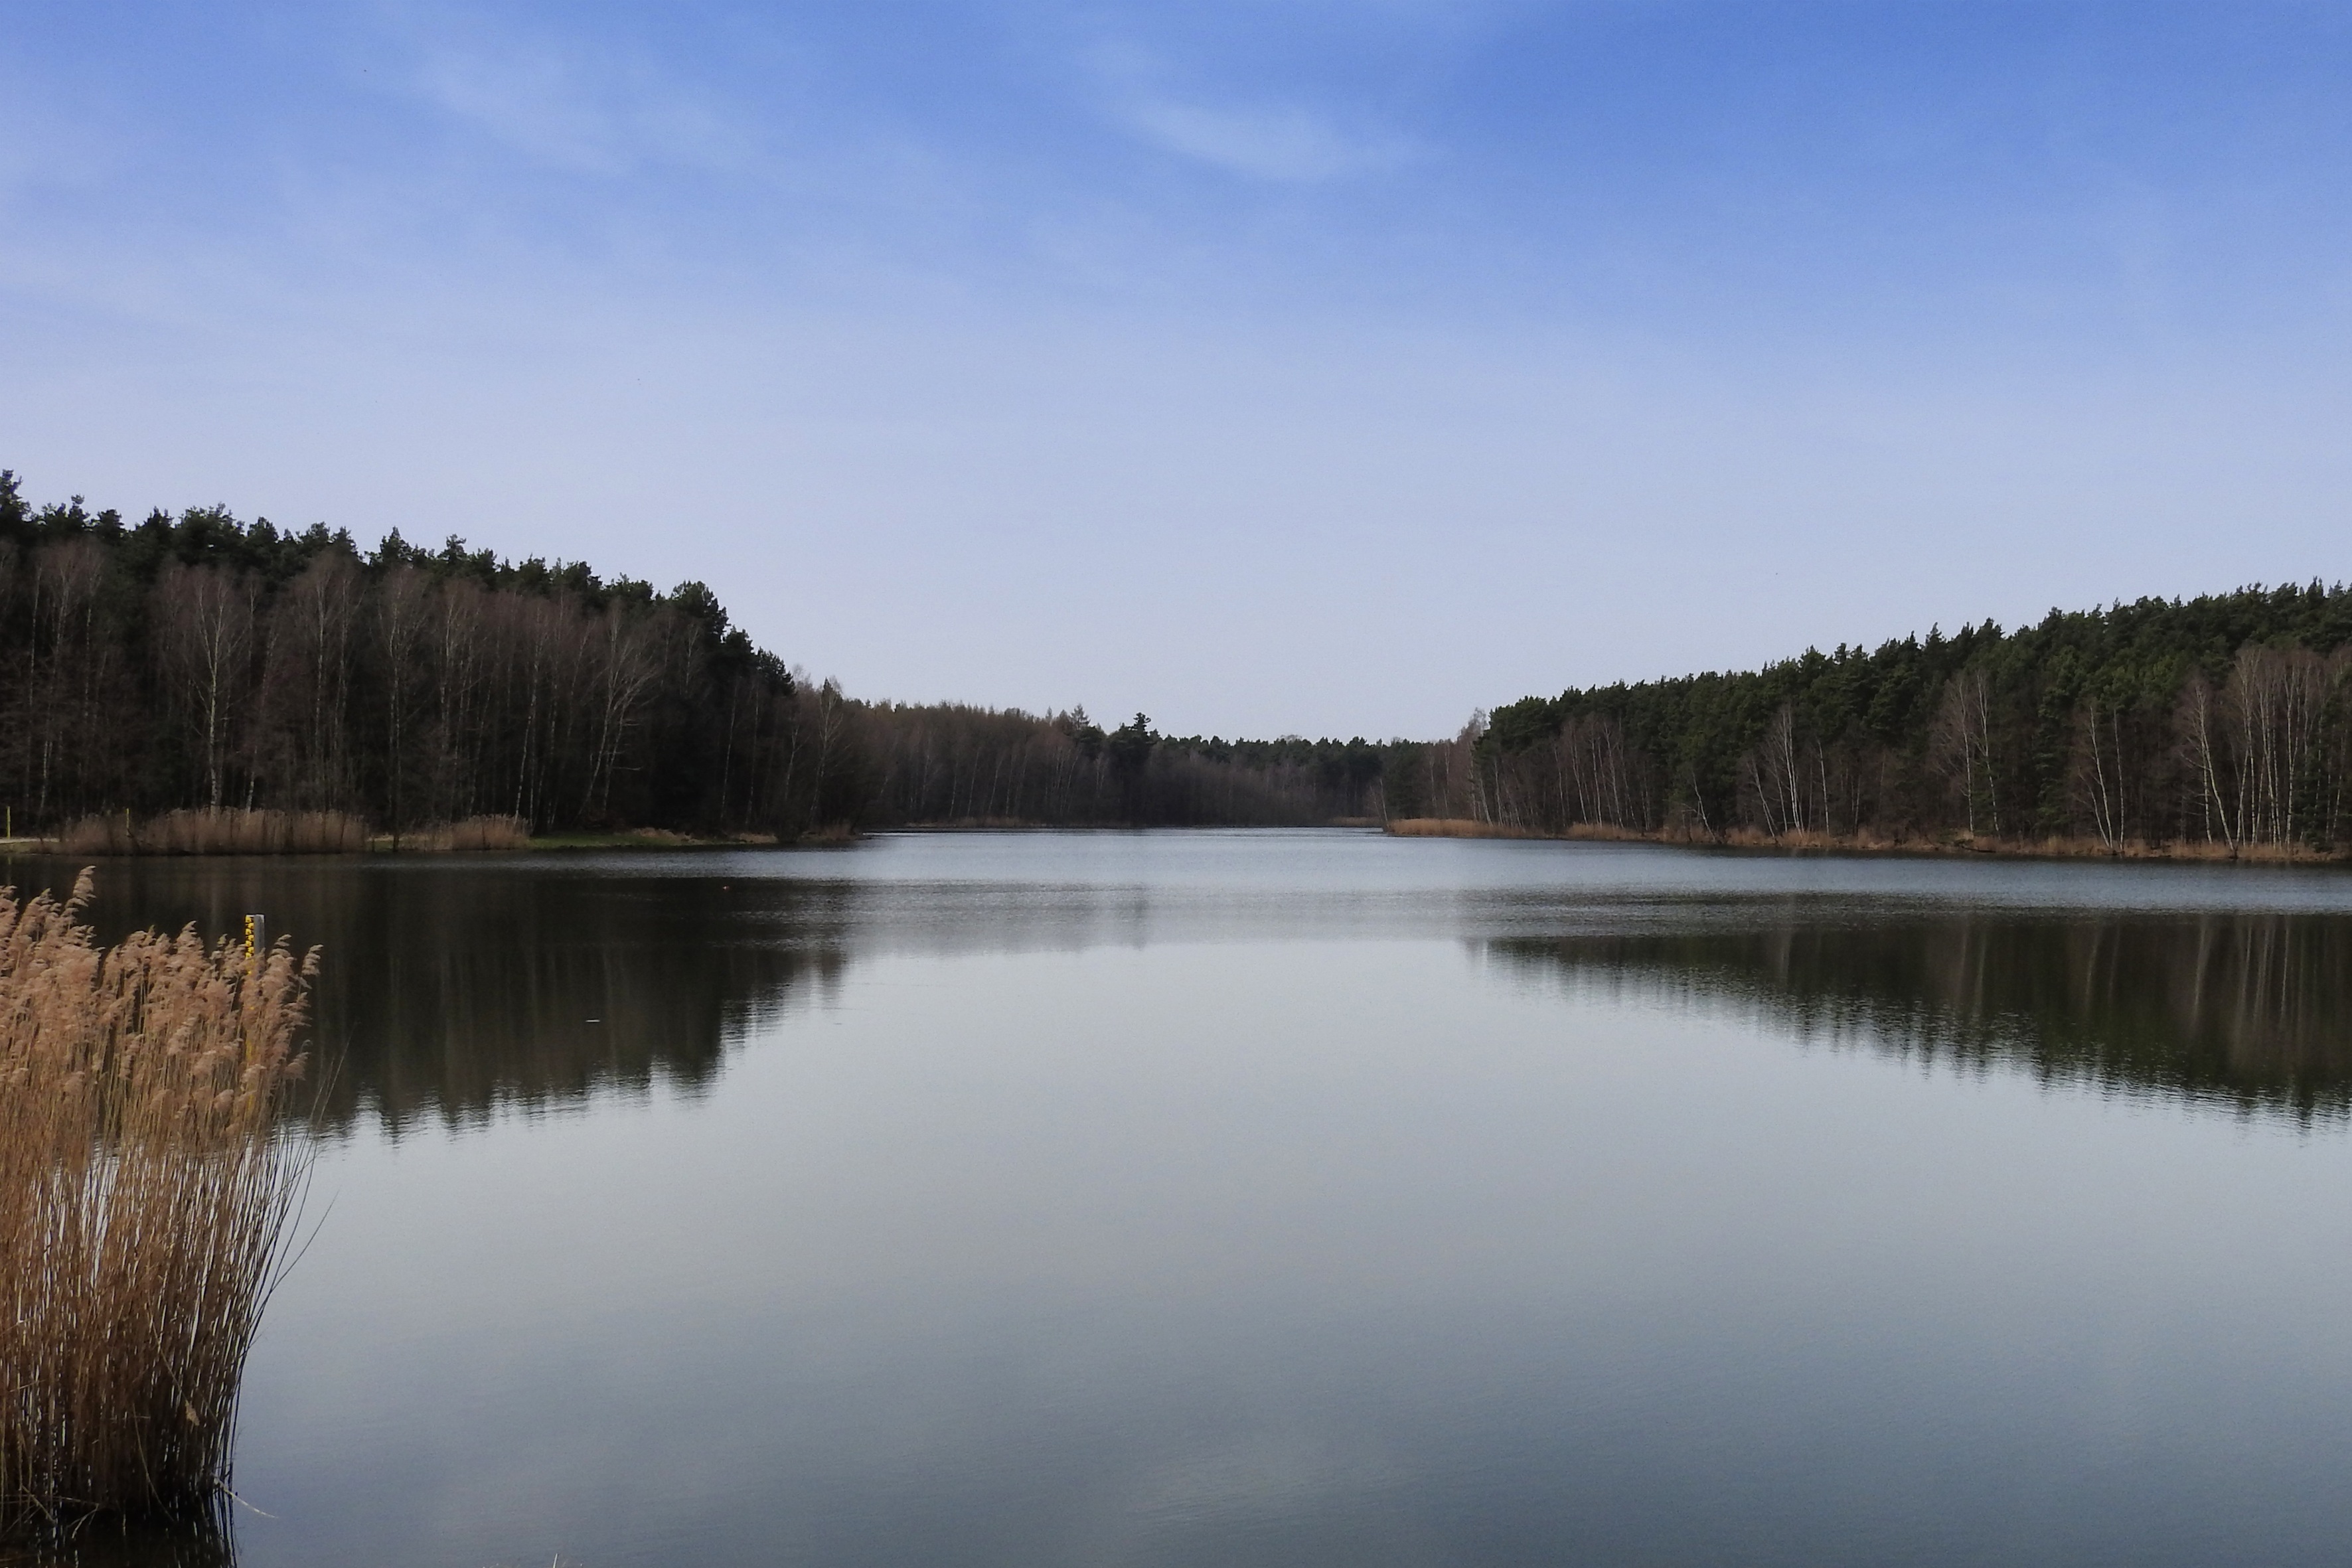
landscape, tree, water, nature, wilderness, mountain, lake, river, pond, reflection, reservoir, body of water, trees, wetland, loch, mirroring, morgenstimmung, blue hour, mirrored trees, atmospheric phenomenon